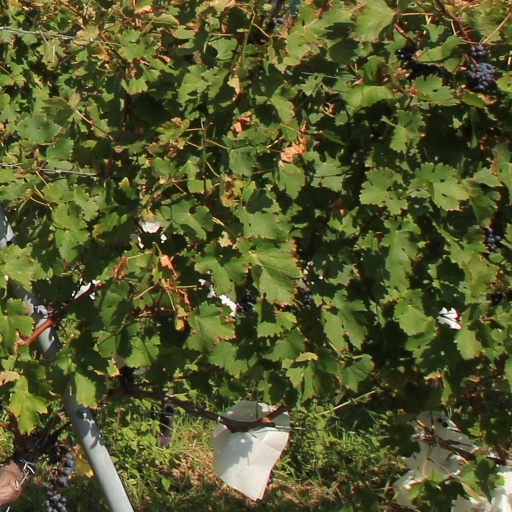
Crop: grape